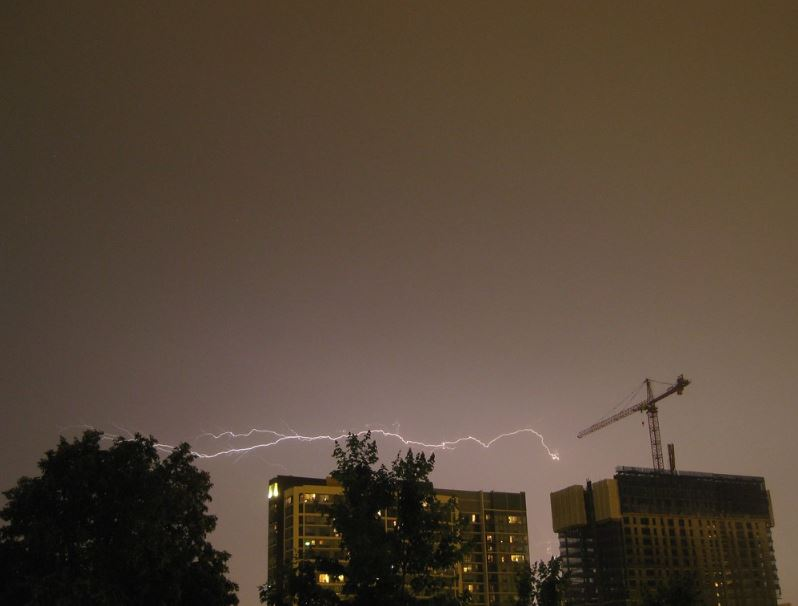
Fire: no
Smoke: no